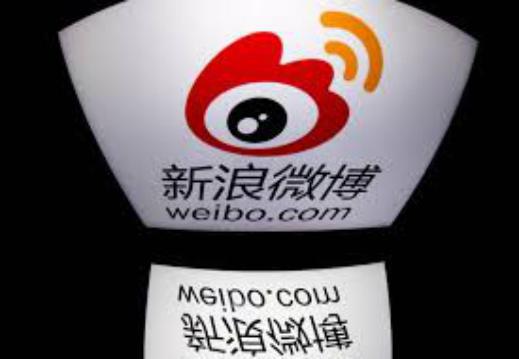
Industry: Leisure